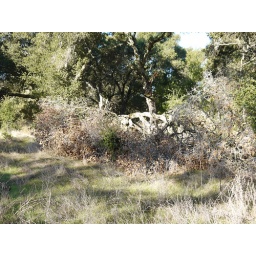
Fagaceae - Quercus agrifolia var. agrifolia (coast live oak) JRBP downed tree below field station